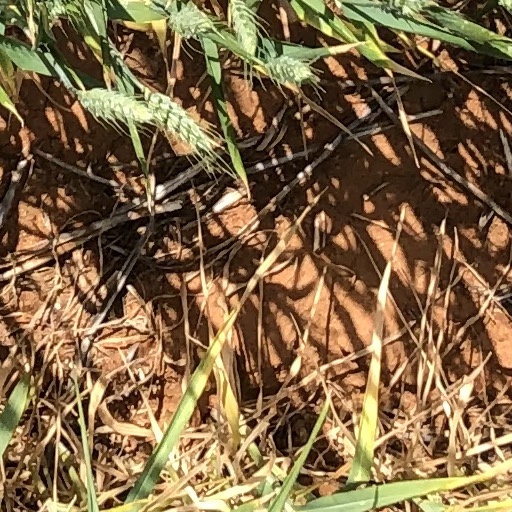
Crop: wheat